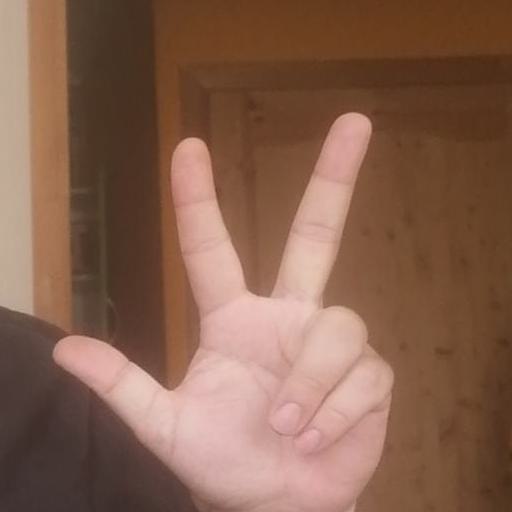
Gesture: three2